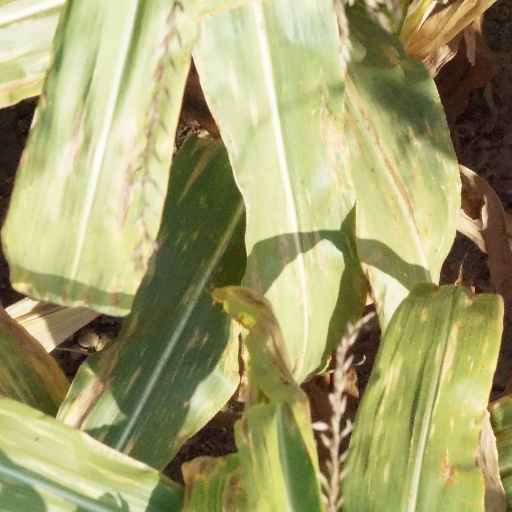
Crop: maize; corn